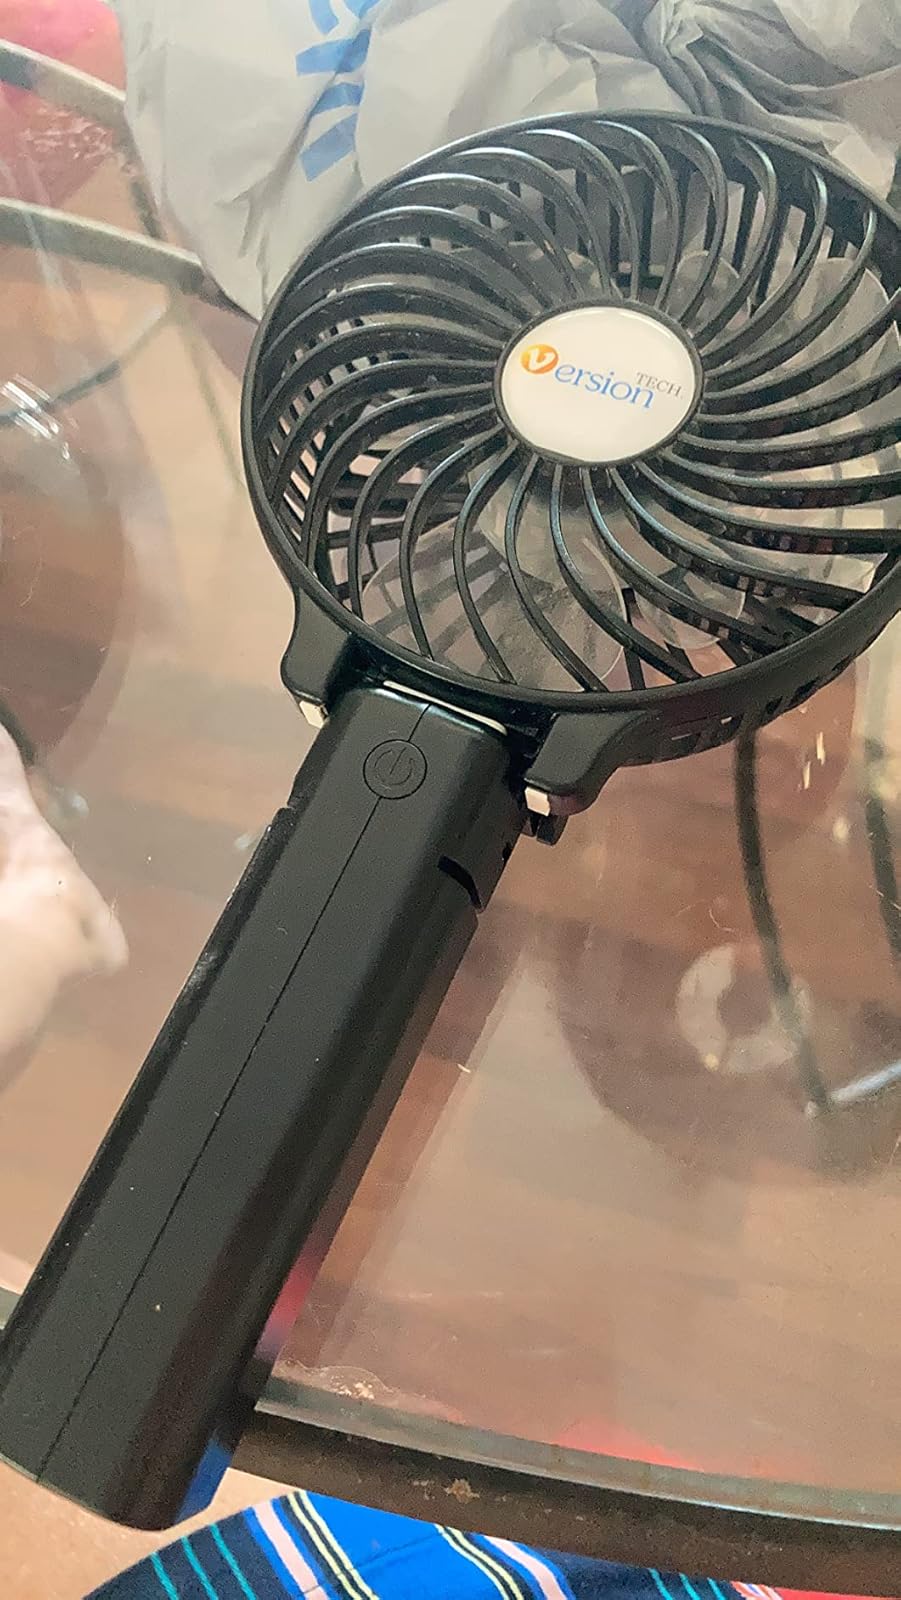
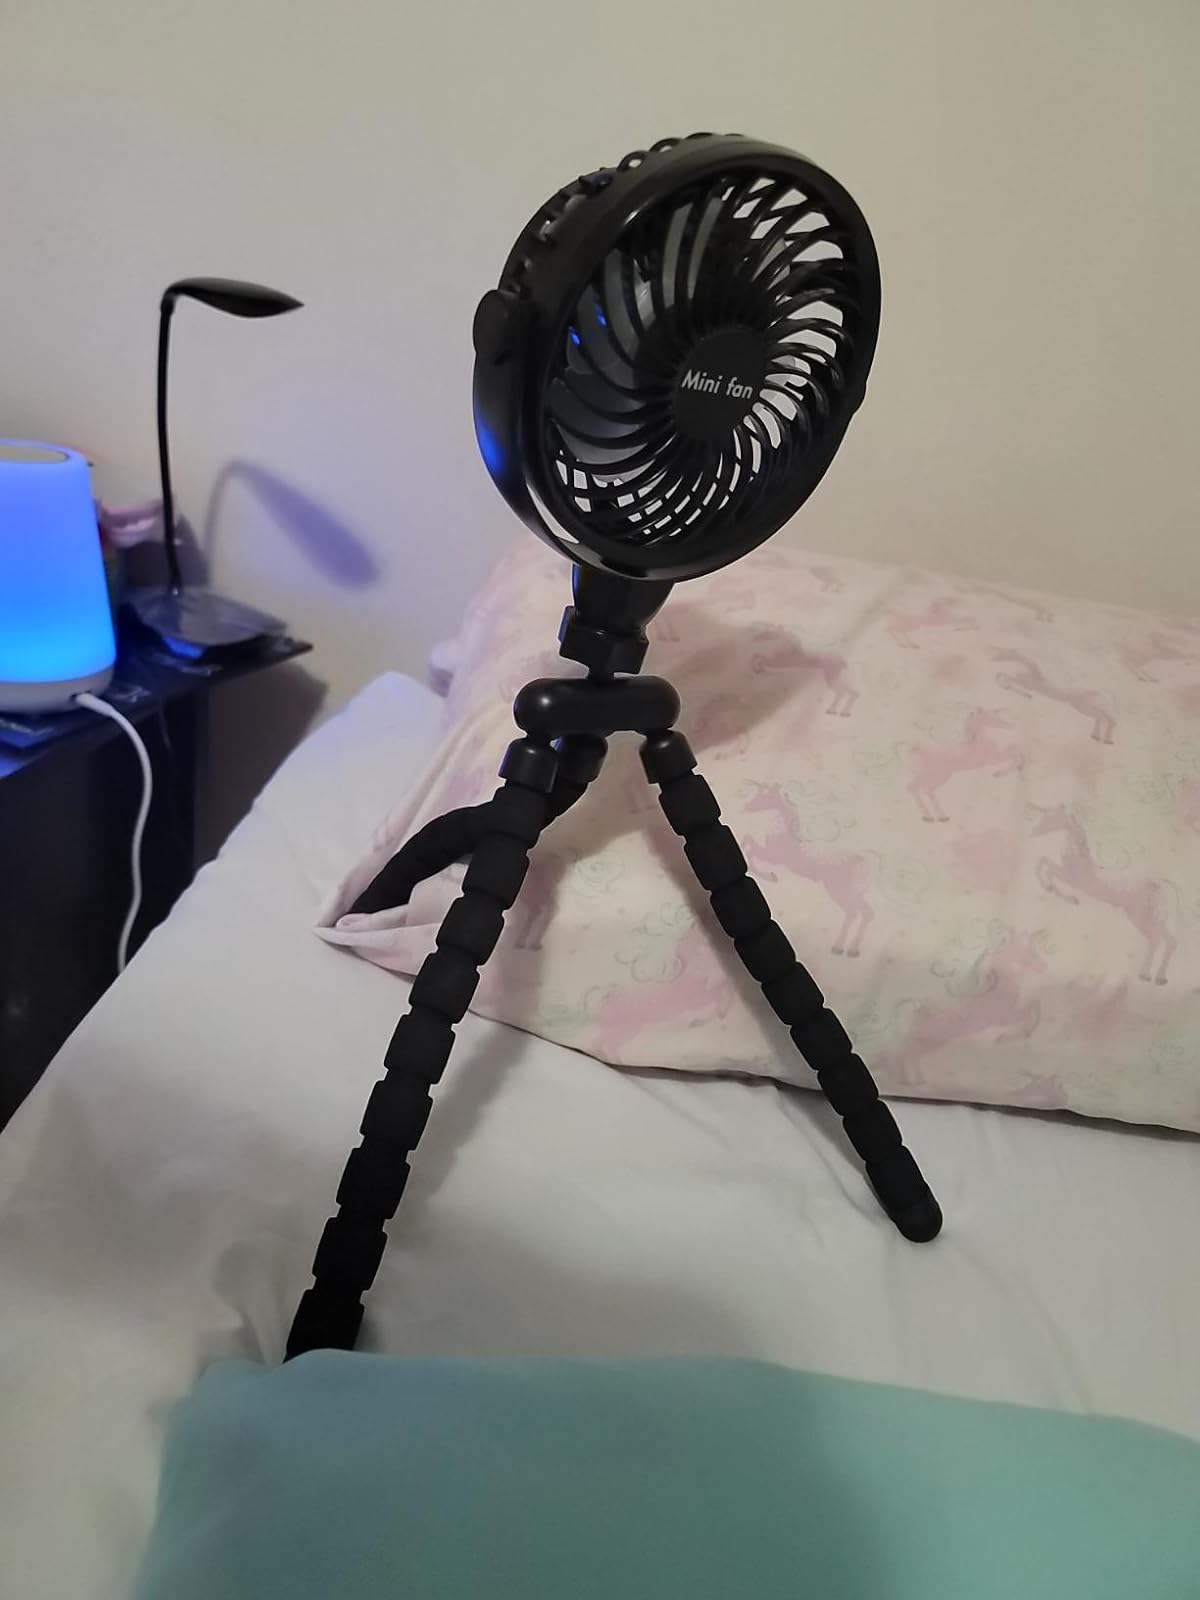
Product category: fan
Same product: no